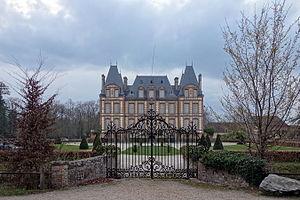
Le château des Bois Francs à Les Barils près de Verneuil-sur-Avre (Eure).
Cet article recense de manière non exhaustive les châteaux, maisons fortes, manoirs, mottes castrales, situés dans le département français de l'Eure, en France.